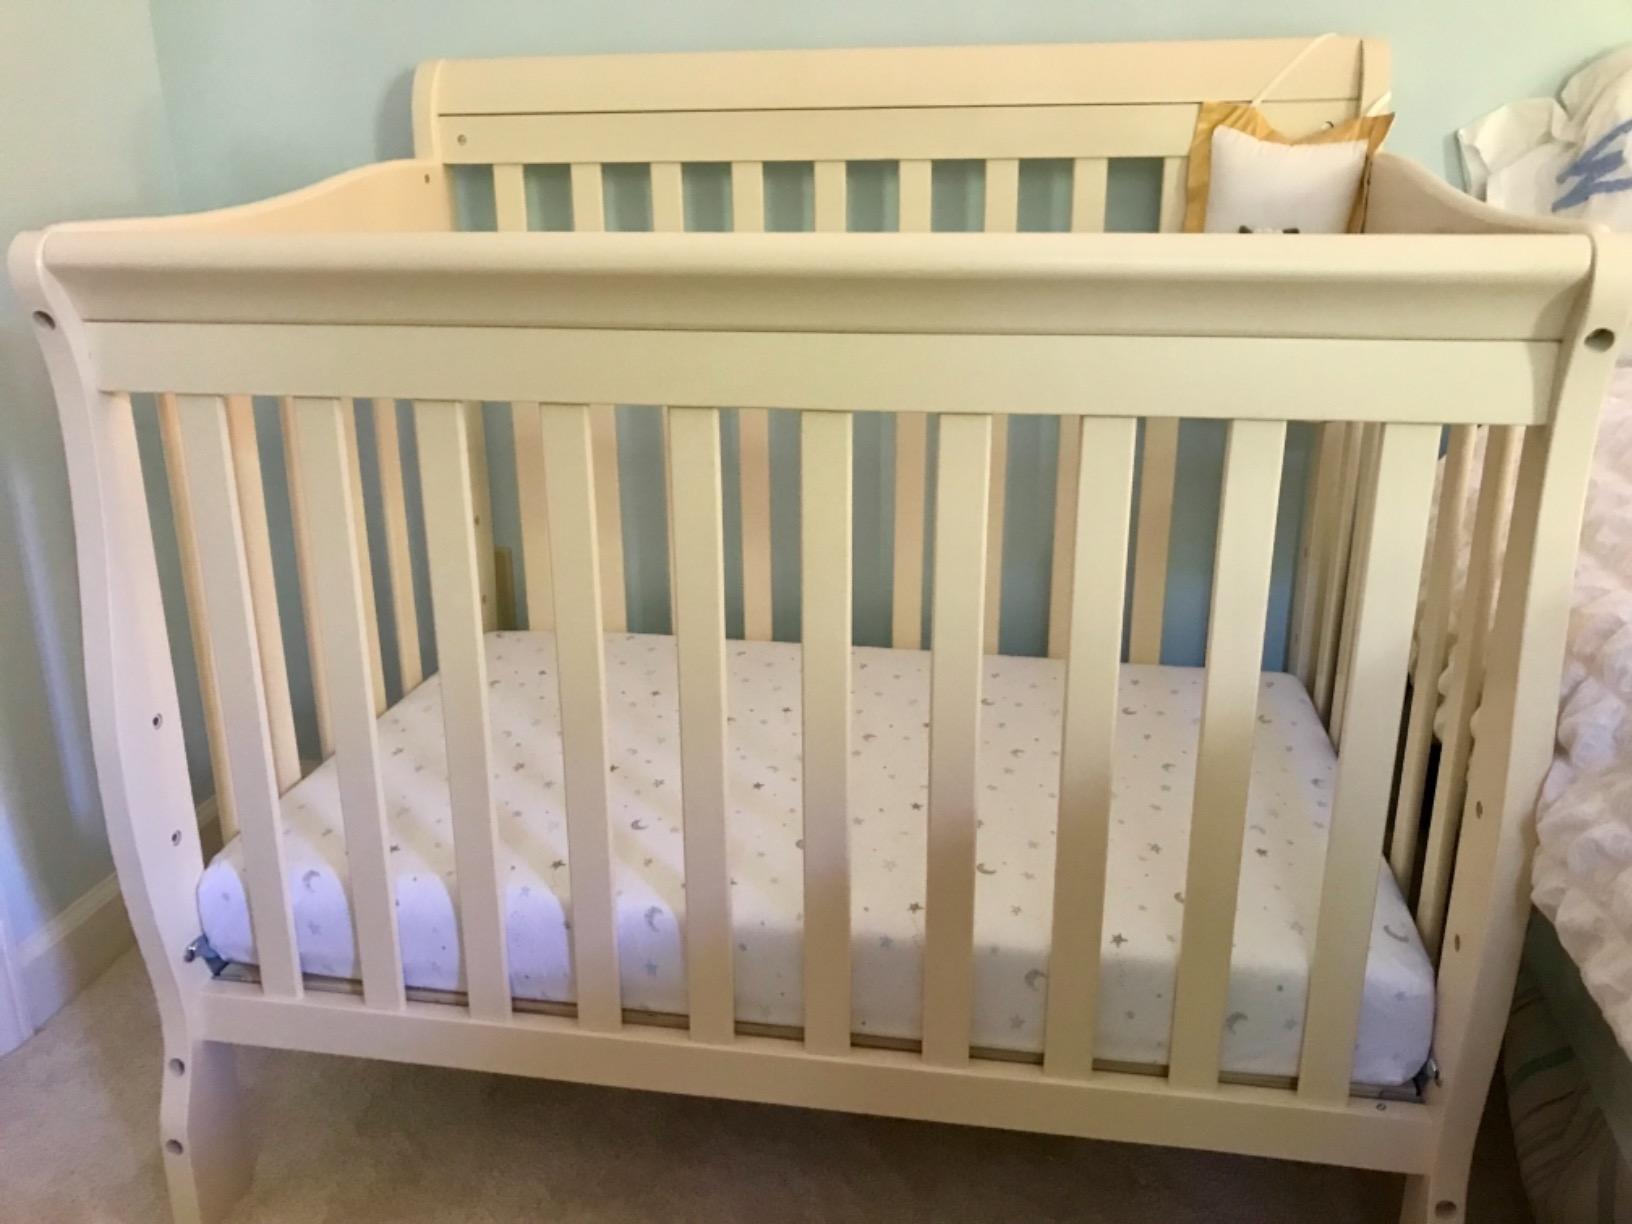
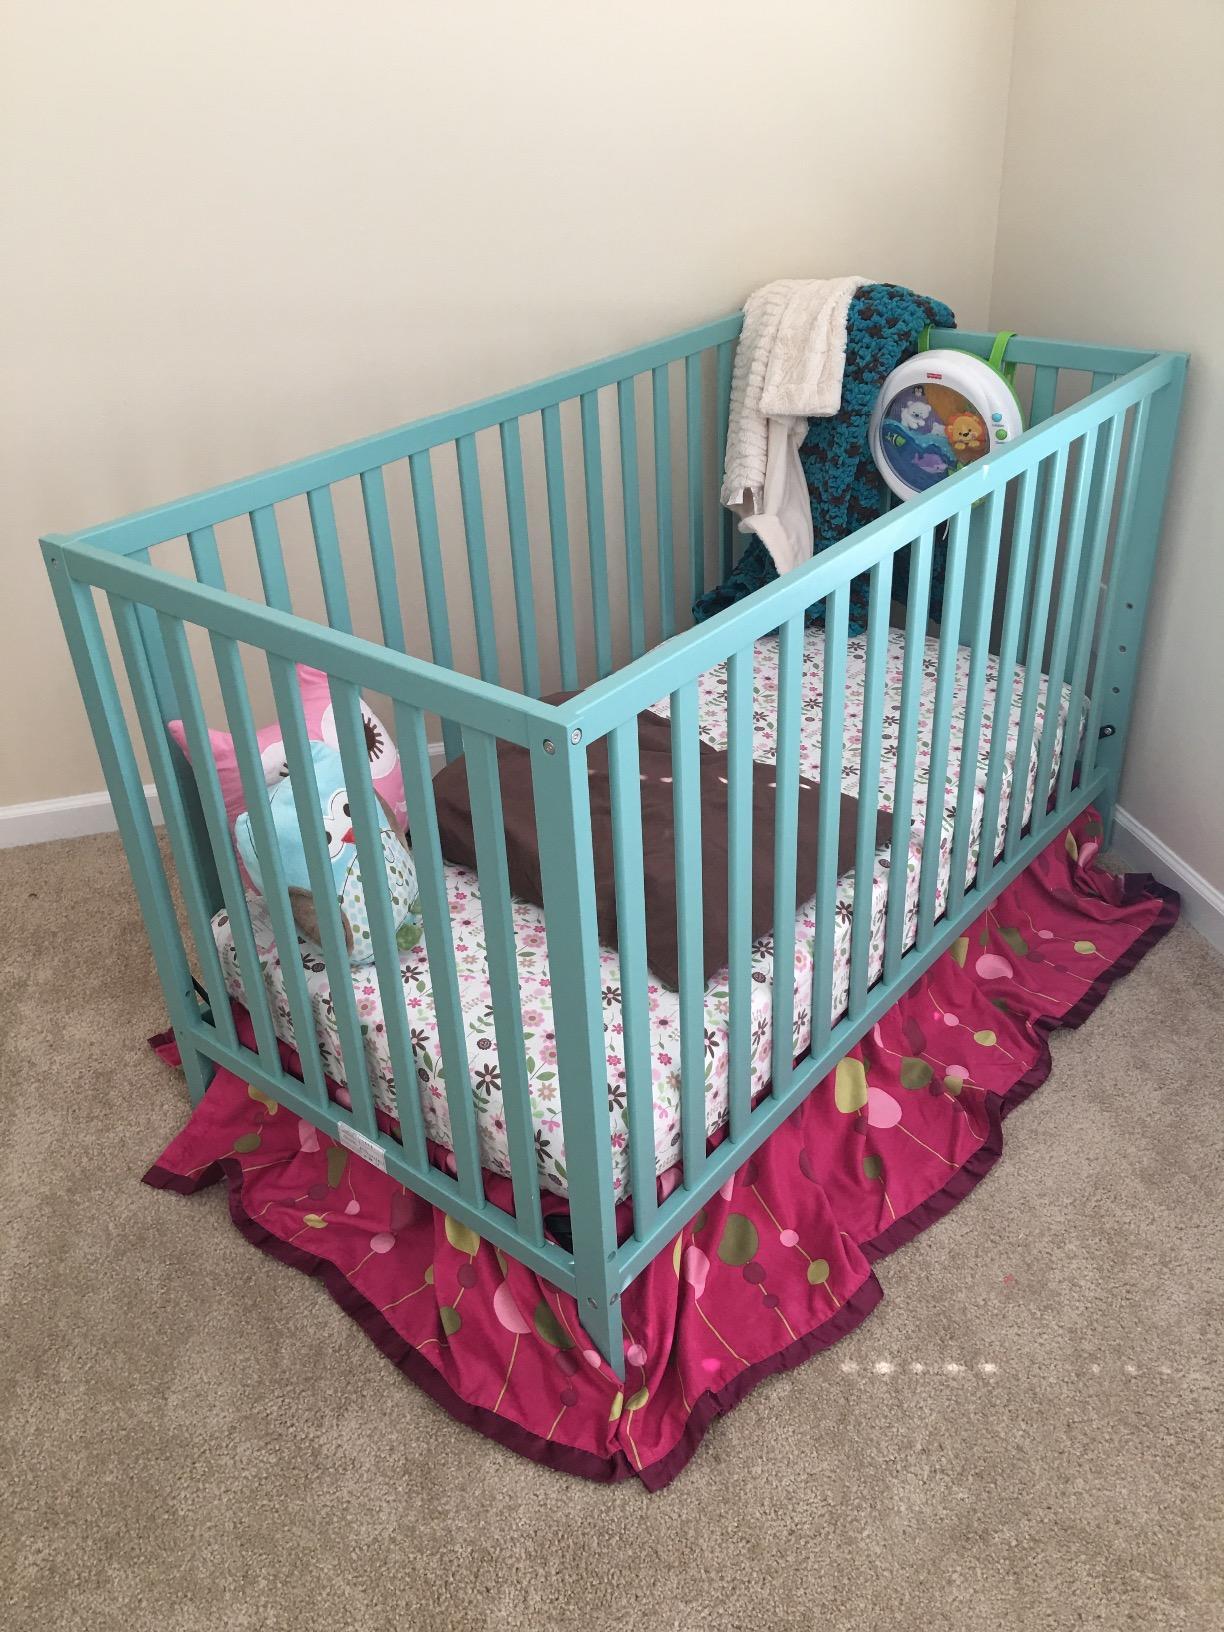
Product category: products_crib
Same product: no